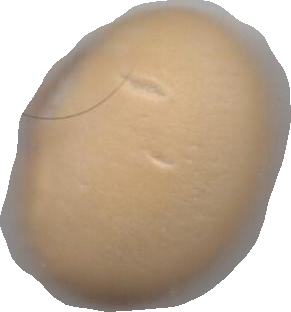
Variety: Grobogan